CompactFlash

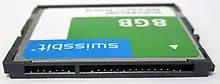
Pins of a CFast card

A variant of CompactFlash known as CFast is based on the Serial ATA (SATA) interface, rather than the Parallel ATA/IDE (PATA) bus for which all previous versions of CompactFlash are designed. CFast is also known as CompactFast.